Jim Mullen

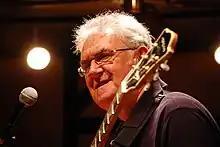

Jim Mullen (born 26 November 1945) is a Scottish, Glasgow-born jazz guitarist with a distinctive style, like Wes Montgomery before him, picking with the thumb rather than a plectrum.